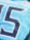
Number: 5